Cuban macaw

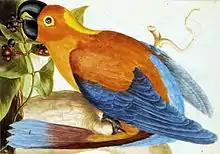
Painting of either a Cuban macaw imported to Jamaica, or the hypothetical extinct Jamaican red macaw, by L. J. Robins, 1765

The name "Ara tricolor haitius" was coined for a supposed subspecies from Hispaniola by the German ornithologist Dieter Hoppe in 1983, but is now considered to have been based on erroneous records. In 1985, the American ornithologist David Wetherbee suggested that extant specimens had been collected from both Cuba and Hispaniola, and that the two populations represented distinct species, differing in details of their colouration. Whetherbee stated the name "Ara tricolor" instead applied to the supposed Hispaniolan species, as he believed Cuba had no bird collectors prior to 1822, and that the illustration and description published by Le Vaillant were based on a specimen collected during a 1798 expedition to Hispaniola. As the Cuban species was thereby in need of a new specific name, Wetherbee coined "Ara cubensis" for it. He also suggested that the Jamaican red macaw was based on a "tapiré"; a specimen whose colouration was altered through a Native American technique whereby developing feathers can be changed to red and yellow by painting them with body fluids of the dyeing dart frog ("Dendrobates tinctorius"). The idea that the name "Ara tricolor" applied to a Hispaniolan species had gained acceptance by 1989, but in 1995, the British ornithologist Michael Walters pointed out that birds had indeed been described from Cuba prior to 1822, that the supposed differences in colouration were of no importance, and that the basis of Wetherbee's argument was therefore invalid. There is no clear evidence for a species of macaw on Hispaniola.